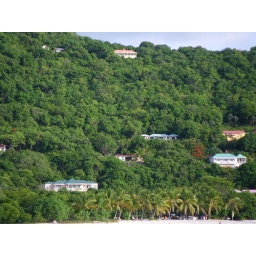
view of our house from the cove (blue roof in the middle)